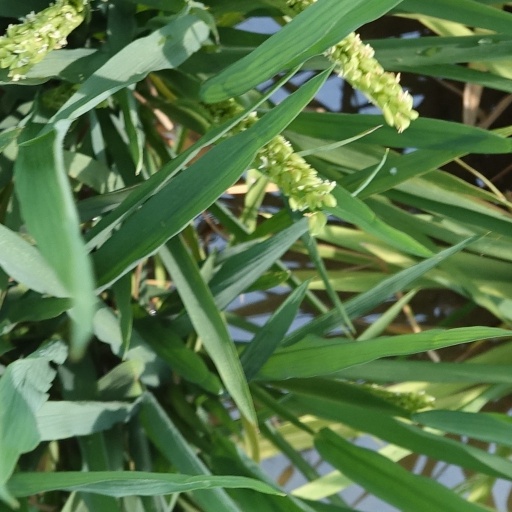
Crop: rice